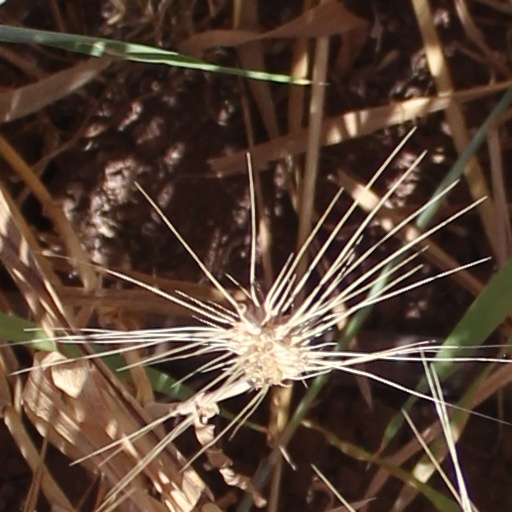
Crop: wheat